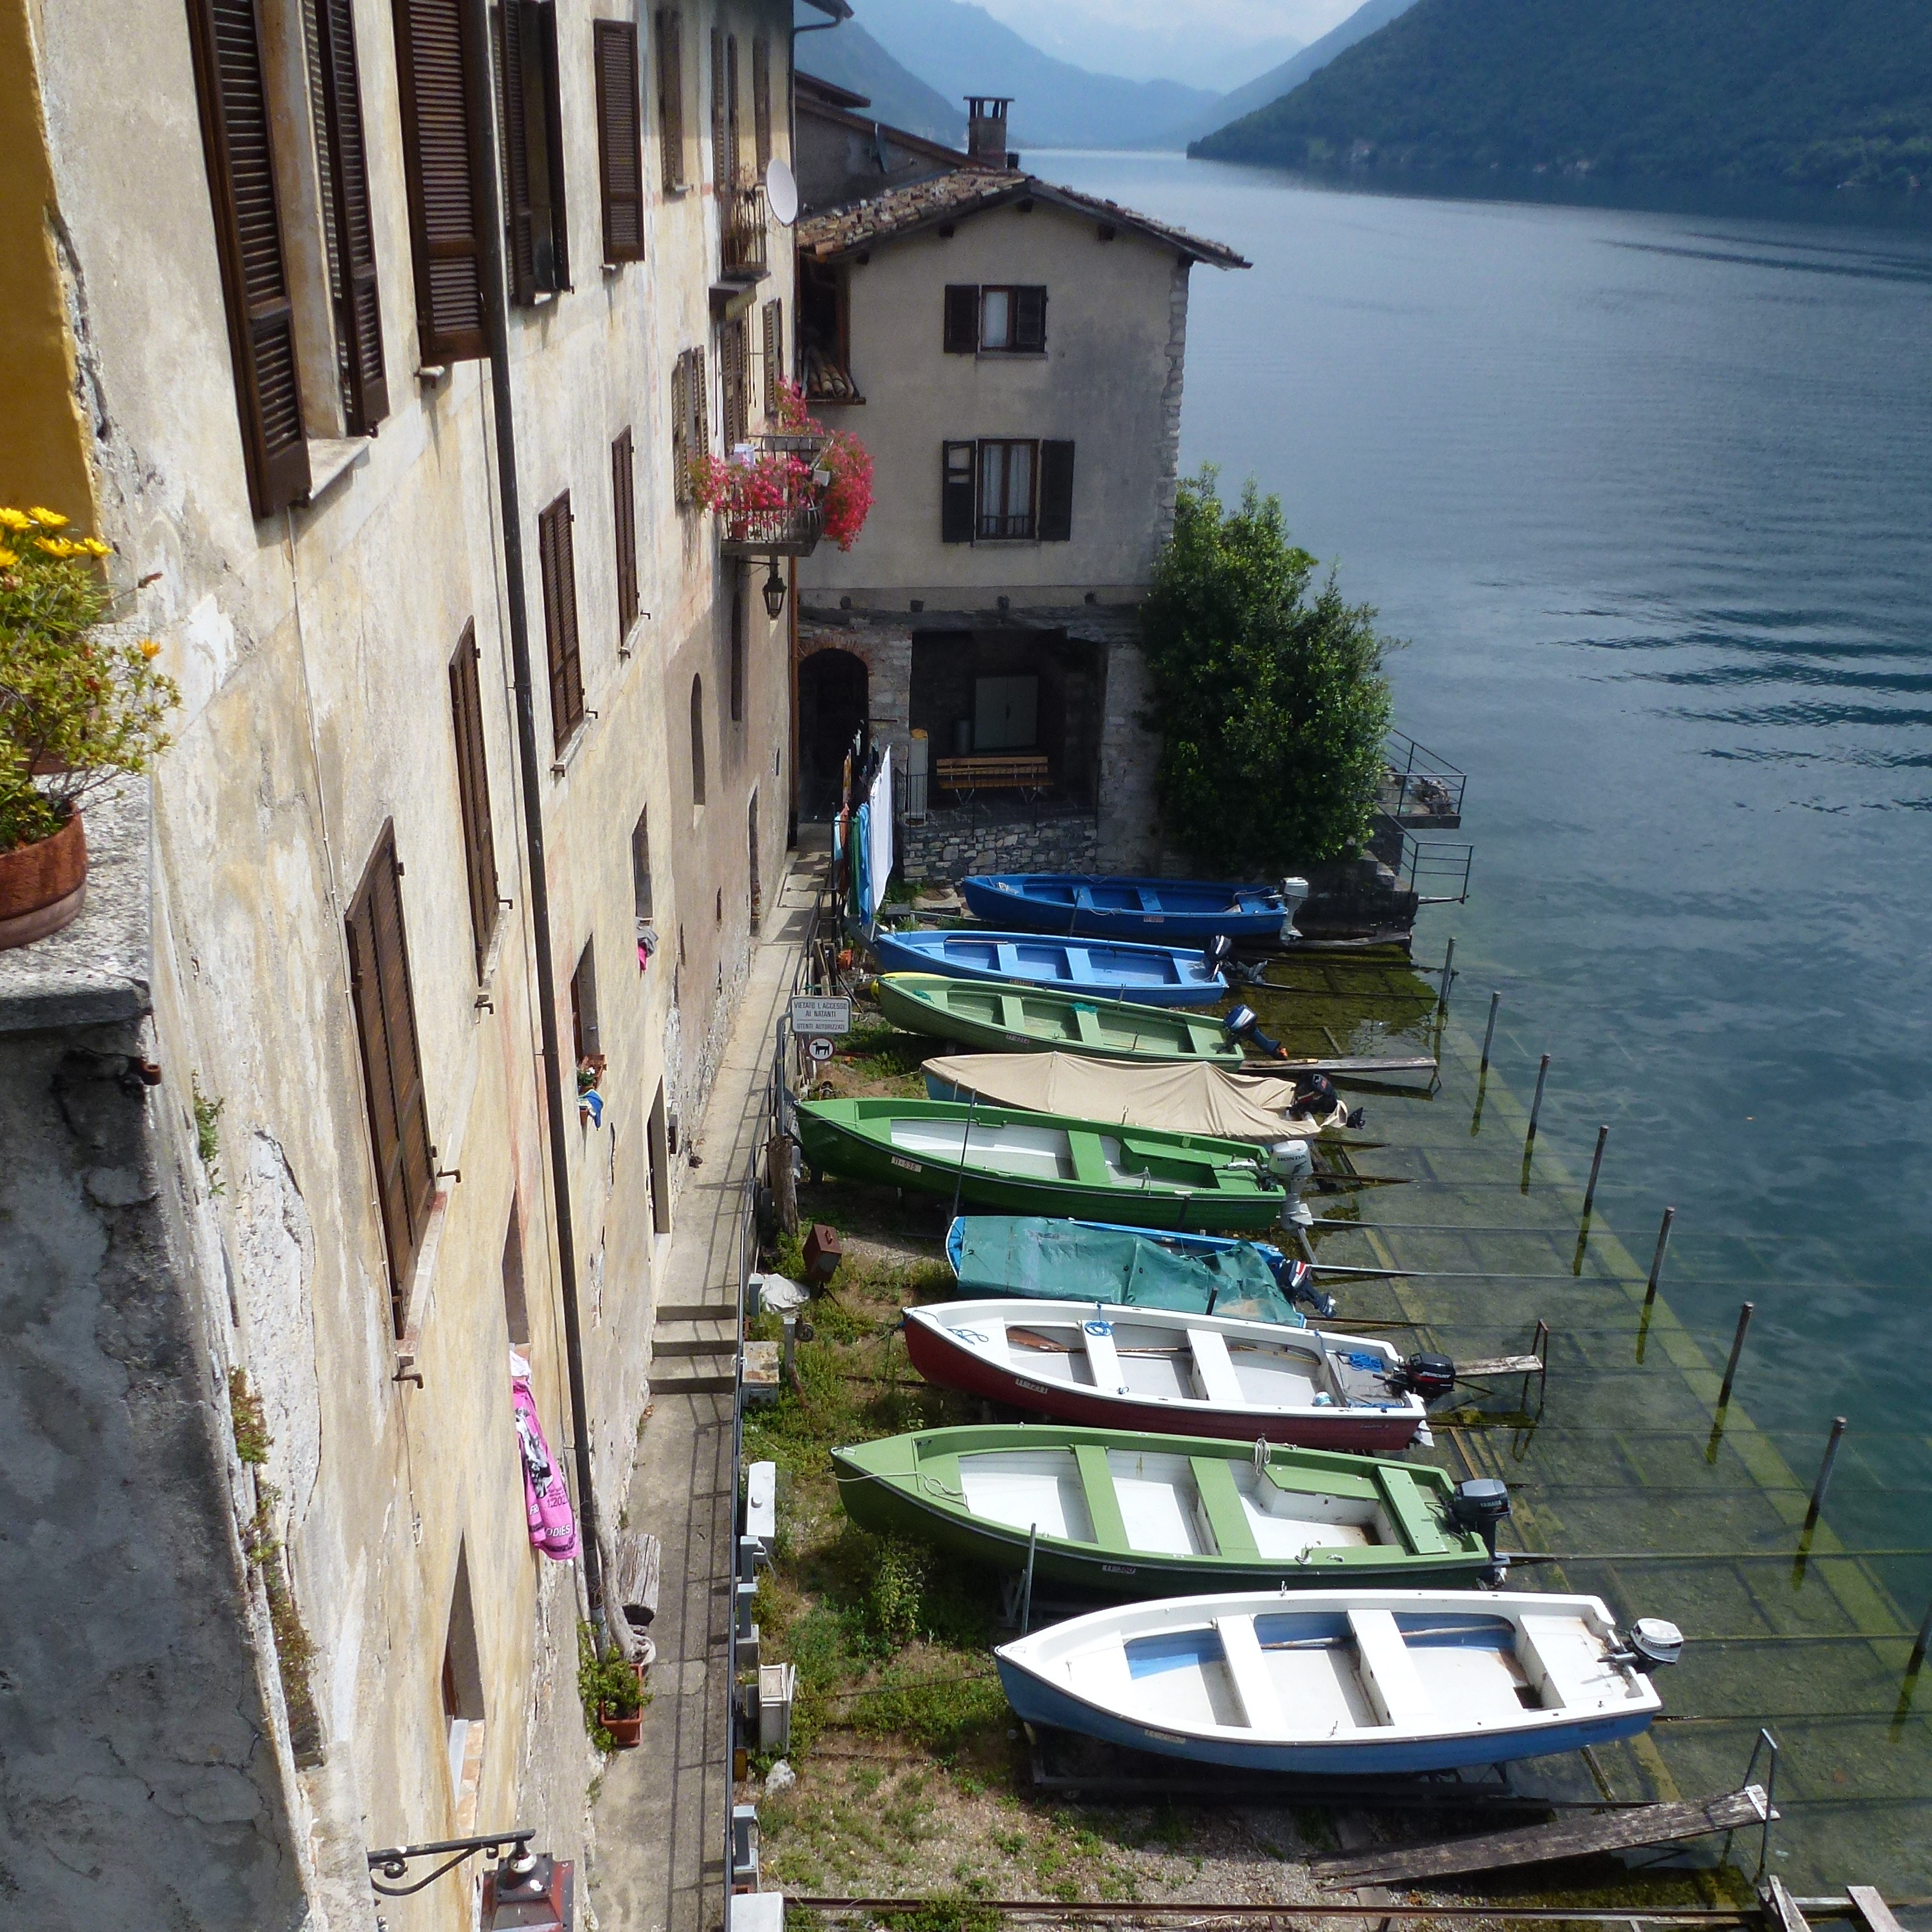
sea, dock, boat, lake, canal, vehicle, fishing, marina, rest, waterway, bank, boating, boats, switzerland, quiet, watercraft, ticino, fishing boats, fishing village, gandria